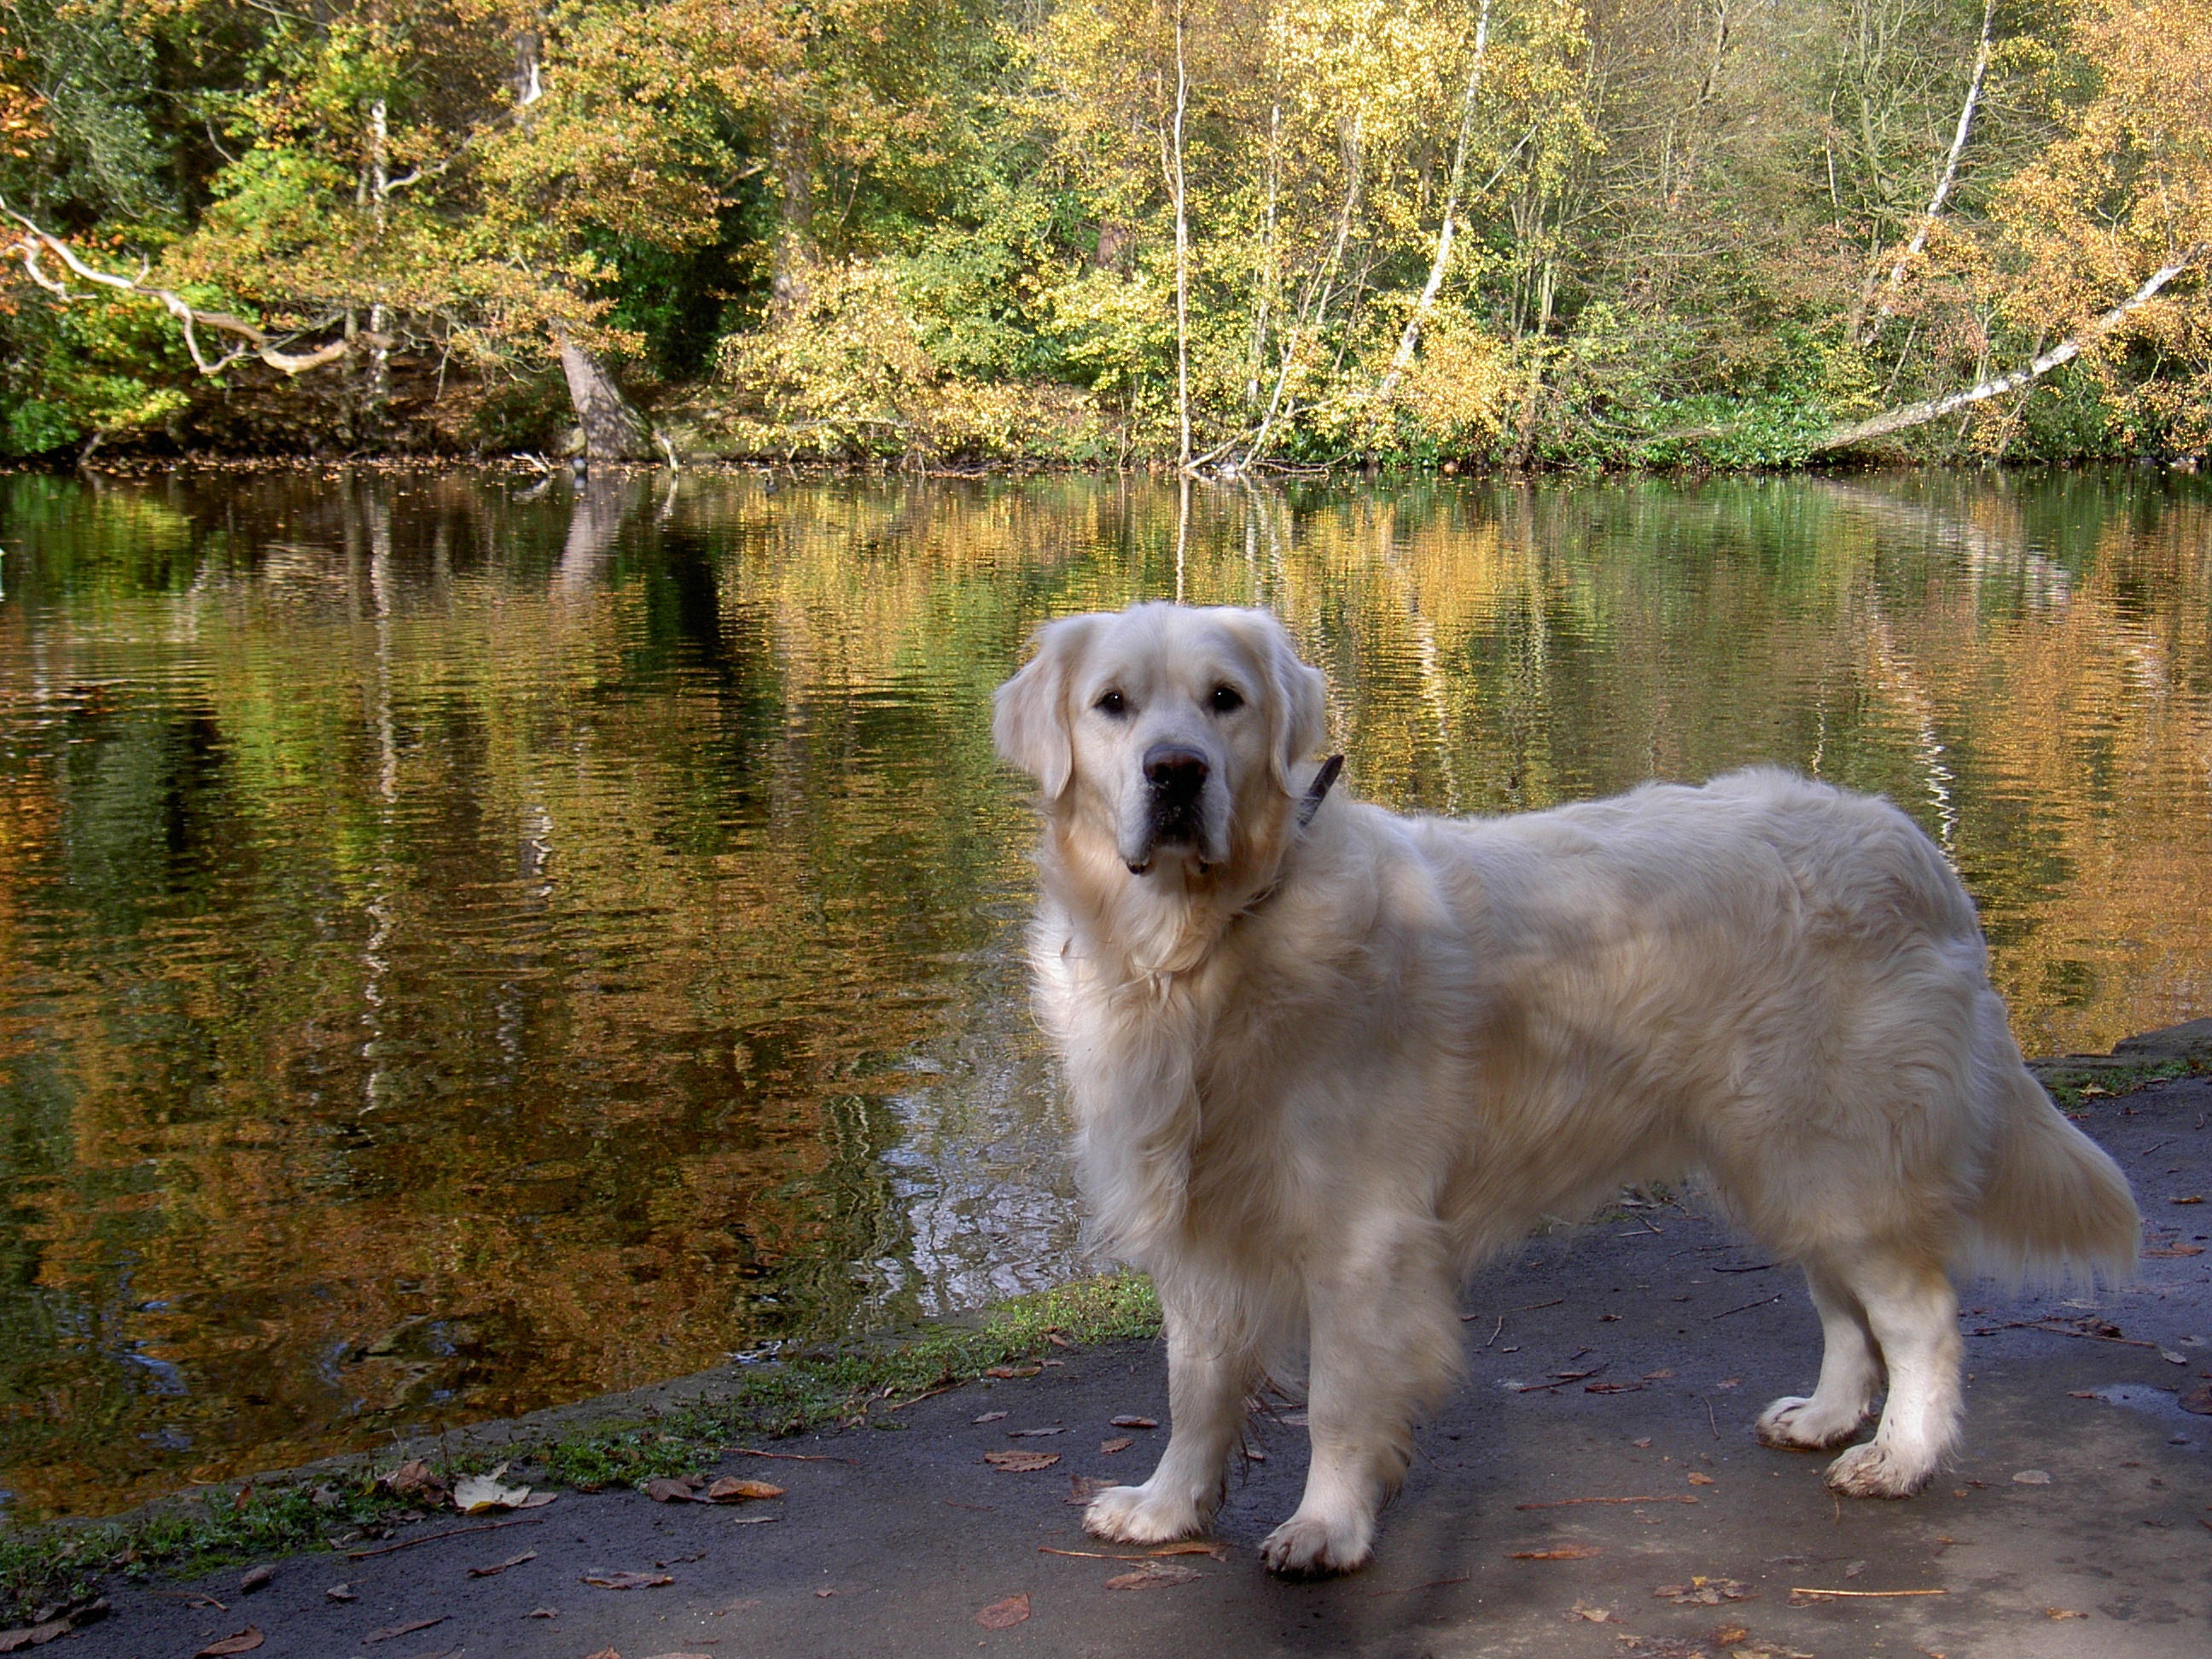
dog, canine, pet, mammal, golden retriever, vertebrate, retriever, dog like mammal, slovak cuvac